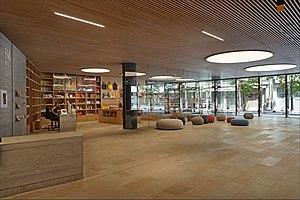
Une partie du rez-de-chaussée du musée avec la boutique à gauche Le musée M9 (musée du ""Novecento"" / musée du XXème siècle) à Mestre a été conçu par le studio allemand d'architecture de Matthias Sauerbruch et Louisa Hutton. C'est un bâtiment qui est chauffé l'hiver à 100% et refroidi l'été à 40% par la géothermie. Il est également doté de 276 panneaux photovoltaïques. Les murs extérieurs sont recouverts de céramiques polychromes. Le projet architectural a concerné également l'espace urbain autour du nouveau musée qui est situé en plein centre de Mestre. Le musée a été inauguré à la fin de l'année 2018. Le M9 a pour but explicite de ""parcourir le passé (NDLR de l'Italie), comprendre le présent et imaginer le futur"". C'est un musée de civilisation, sans collection d'objets, dans lequel les thématiques sont traitées exclusivement de manière multimédia. Les dispositifs numériques interactifs y sont nombreux, ce qui est très attractif pour un public jeune mais qui posera certainement dans l'avenir des problèmes de renouvellement en raison de leur coût élevé. On sait que les crédits nécessaires sont souvent plus faciles à obtenir des pouvoirs publics et des mécènes lors de la création d'un musée que dans les années qui suivent pour la maintenance des équipements techniques. Le site du musée M9 (Mestre, Vénétie) www.m9museum.it/it/architettura"